United States Capitol

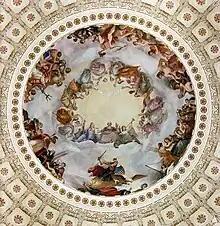
"The Apotheosis of Washington", the 1865 fresco by Constantino Brumidi on the interior of the Capitol's dome

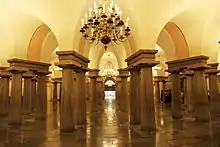
The Capitol crypt

On June 20, 2000, ground was broken for the Capitol Visitor Center, which opened on December 2, 2008. From 2001 through 2008, the East Front of the Capitol (site of most presidential inaugurations until Ronald Reagan began a new tradition in 1981) was the site of construction for this massive underground complex, designed to facilitate a more orderly entrance for visitors to the Capitol. Prior to the center being built, visitors to the Capitol had to line up in the basement of the Cannon House Office Building or the Russell Senate Office Building. The new underground facility provides a grand entrance hall, a visitors theater, room for exhibits, and dining and restroom facilities, in addition to space for building necessities such as a service tunnel.